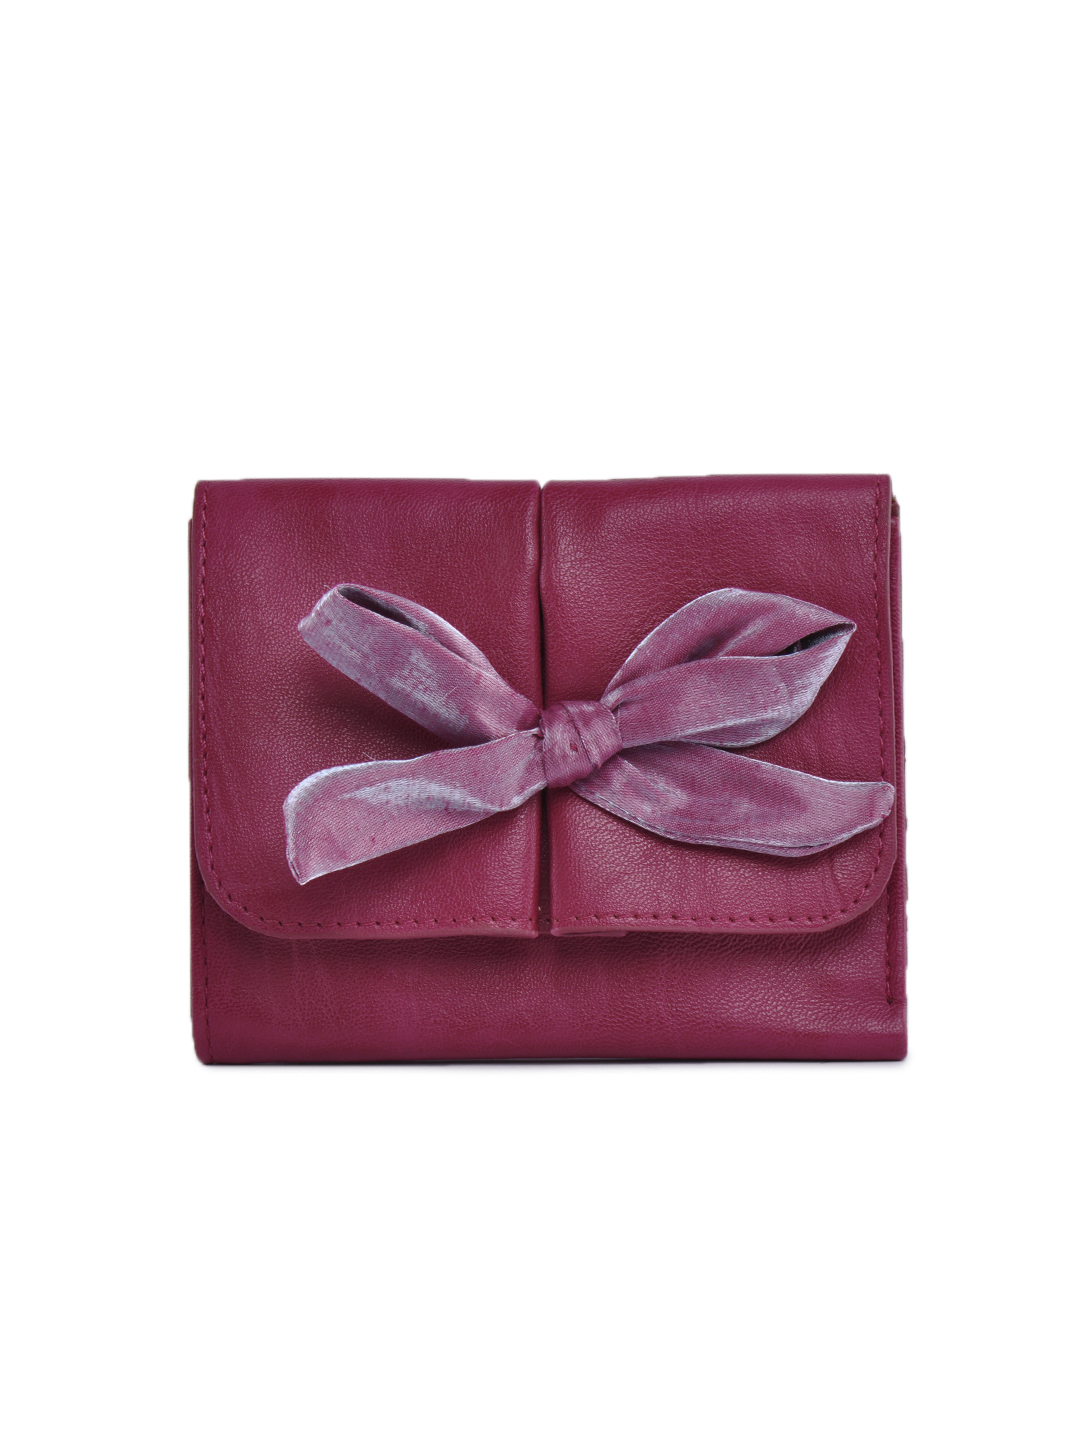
Baggit Women Quick Cobra Pink Wallet
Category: Accessories / Wallets / Wallets
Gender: Women
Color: Pink
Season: Winter 2015
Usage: Casual